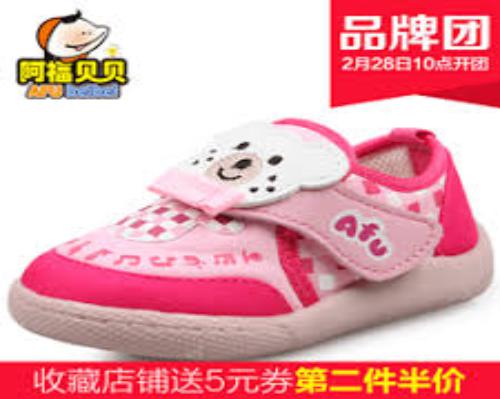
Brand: AFuBeiBei
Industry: Clothes